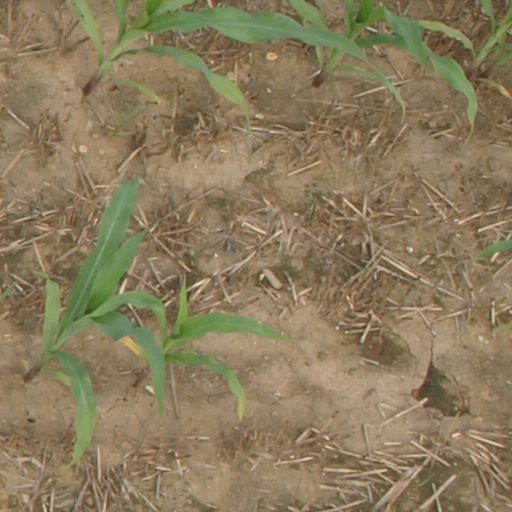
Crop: maize; corn